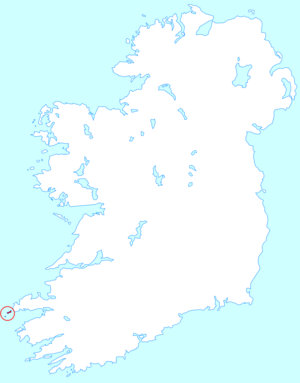
Blasket Islands
Placering
Blasket Islands eller Blasketøerne eller Na Blascaoidí er en lille i dag ubeboet øgruppe i Atlanterhavet ved Irlands sydlige vestkyst. Øgruppen ligger udenfor Dinglehalvøen i County Kerry. Af disse øer var de fem største beboet, og de ca. 7 mindre ubeboet. Den største af øerne er Great Blasket Island